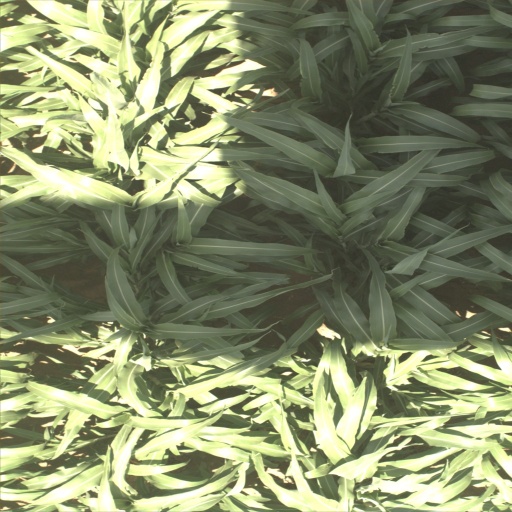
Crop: sorghum